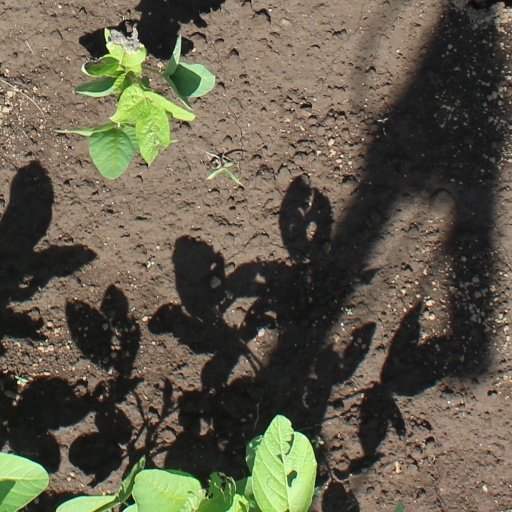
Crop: soybean